Poultry

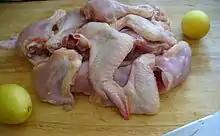
Cuts from plucked chickens

A 2011 study by the Translational Genomics Research Institute showed that 47% of the meat and poultry sold in United States grocery stores was contaminated with "Staphylococcus aureus", and 52% of the bacteria concerned showed resistance to at least three groups of antibiotics. Thorough cooking of the product would kill these bacteria, but a risk of cross-contamination from improper handling of the raw product is still present. Also, some risk is present for consumers of poultry meat and eggs to bacterial infections such as "Salmonella" and "Campylobacter". Poultry products may become contaminated by these bacteria during handling, processing, marketing, or storage, resulting in food-borne illness if the product is improperly cooked or handled.